Argelès-sur-Mer

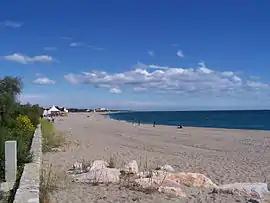
The beach at Argelès-sur-Mer

Argelès-sur-Mer, commonly known as Argelès, is a commune in the Pyrénées-Orientales department in the administrative region of Occitania, France.